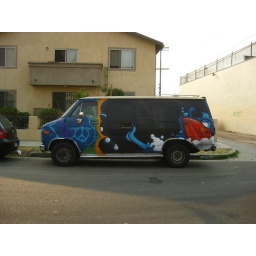
A van customized by my favorite street muralist as seen on Vendome north of Beverly Boulevard in HiFiTown